Navika Sagar Parikrama

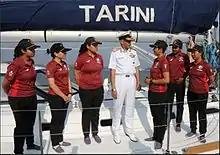
Naval Chief Admiral Sunil Lanba with the crew

On the occasion of International Women's Day on 8 March 2018 the crew of INSV Tarini that is part of Navika Sagar Parikrama namely Lt Cdr Vartika Joshi, Lt Payal Gupta, Lt Cdr Pratibha Jamwal, Lt Cdr P Swathi, Lt Aishwarya Boddapati, and Lt Shourgrakpam Vijaya Devi were conferred the Nari Shakti Puraskar for outstanding contribution towards women empowerment. The award presented by Ramnath Kovind, the President of India was received by Lieutenant S Vijaya Devi, who is incidentally Northeast India's first woman sailor on behalf of the team of INSV Tarini.